Question: Please indicate a possible affordance area of the bench that can be used for sitting on
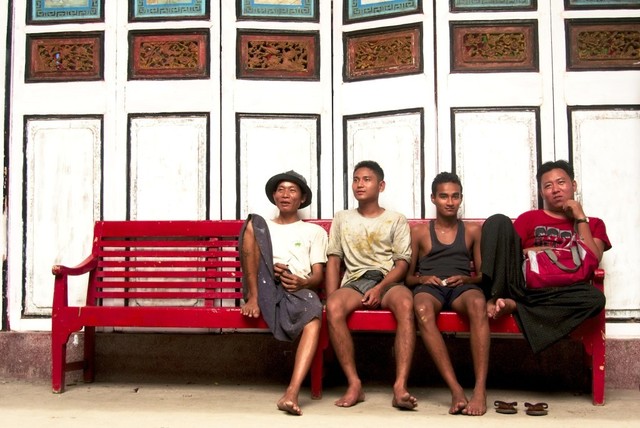
Answer: [67.5, 285.5, 598.5, 307.5]